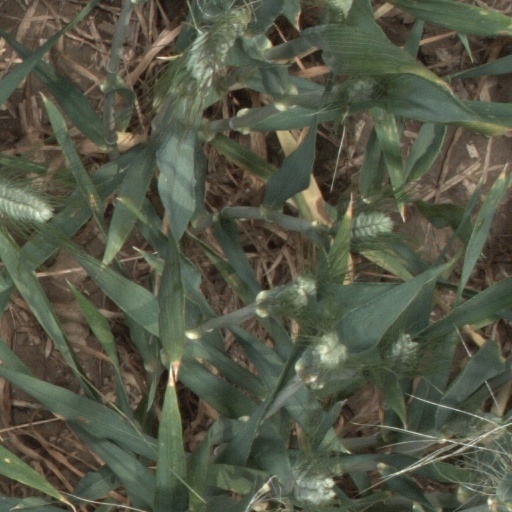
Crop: wheat